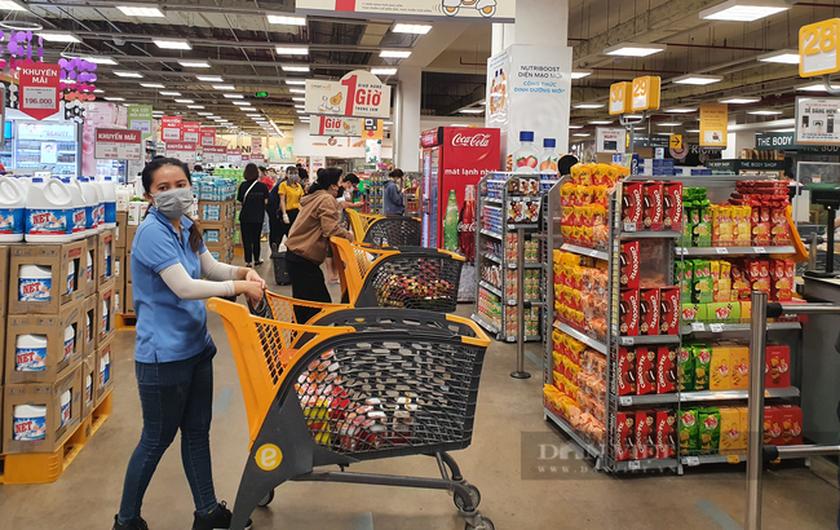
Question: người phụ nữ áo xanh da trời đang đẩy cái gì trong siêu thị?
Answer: xe đẩy siêu thị